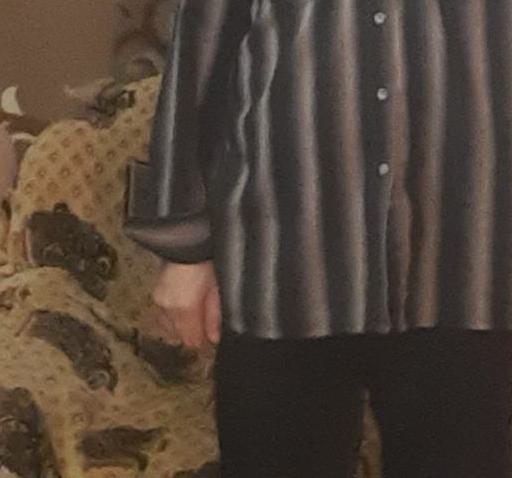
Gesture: no_gesture